Ammianus Marcellinus

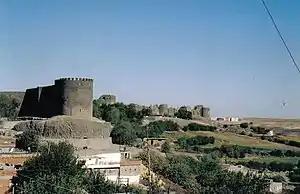
The walls of Amida, built by Constantius II before the Siege of Amida of 359. Ammianus himself was present in the city until a day before its fall.

He traveled with Ursicinus to Italy in an expedition against Silvanus, an officer who had proclaimed himself emperor in Gaul. Ursicinus ended the threat by having Silvanus assassinated, then stayed in the region to help install Julian as Caesar of Gaul, Spain, and Britain. Ammianus probably met Julian for the first time while serving on Ursicinus' staff in Gaul.